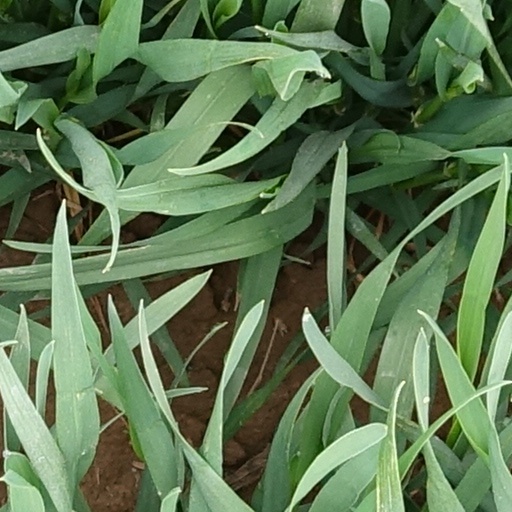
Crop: wheat